Broken (Nine Inch Nails EP)

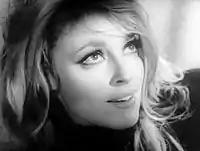
Reznor bought the house where actress Sharon Tate was murdered, where he set up a recording studio that he named Le Pig. He recorded both "Broken" and Nine Inch Nails' second studio album in the same house.

After the commercial and critical success of "Pretty Hate Machine" (1989), TVT Records, the first record label to sign the band, pressured Trent Reznor to record a very similar album in the hope that it would have similarly successful singles. Steve Gottlieb, the CEO of TVT Records, was insistent that he would not release anything other than an album very similar to "Pretty Hate Machine". Reznor demanded his label terminate his contract, due to their restriction of his creative control of the Nine Inch Nails project. They ignored his plea.